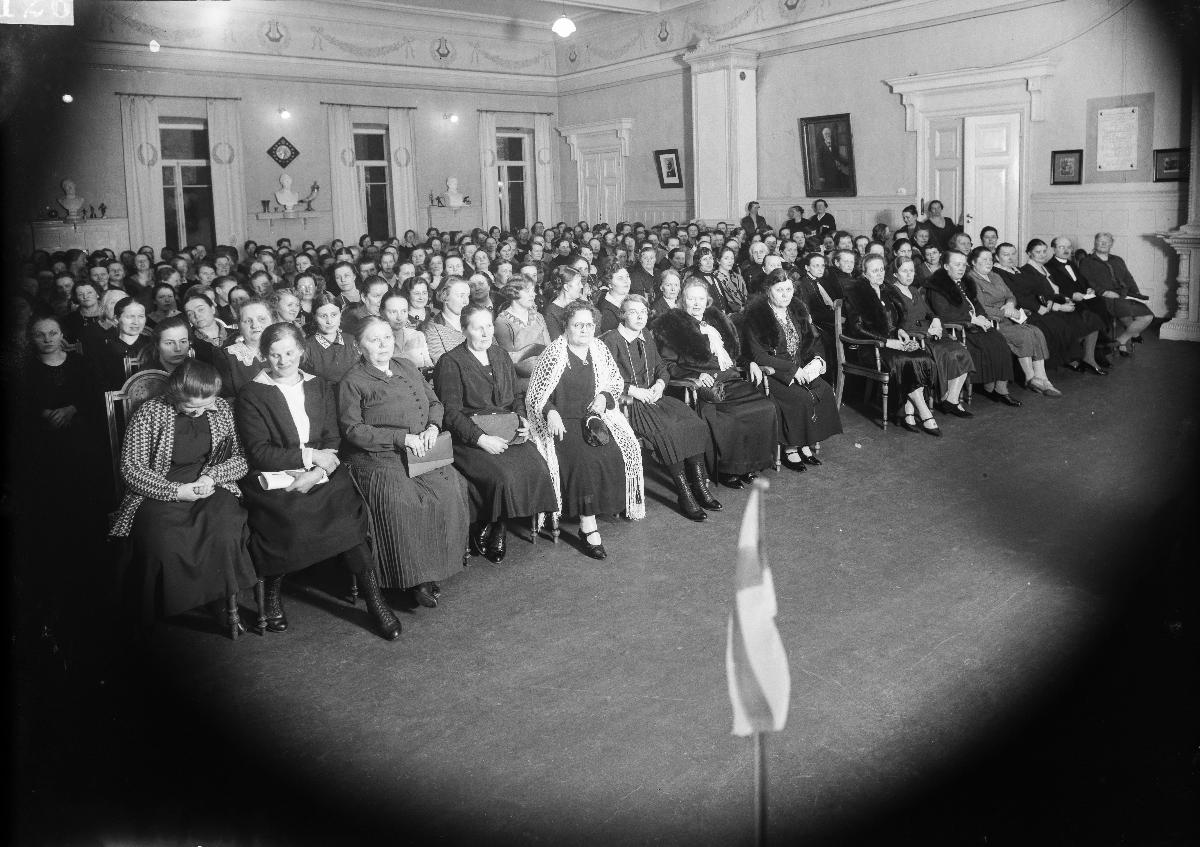
Naisten päivät
Women's Days
sisällön kuvaus: Vuosittaiset Naisten päivät Oulun lyseon juhlasalissa. content description: Annual Women's Days at Oulun lyseo in Finland.
Vuosi: 1930
Paikka: Suomi, Pohjois-Pohjanmaa, Oulu
Aiheet: sisäkuva; naisjärjestöt (järjestöt); naisliikkeet; naiset; kokoukset; lyseot; Naisten päivät; Naistenpäivät; Suomalainen Naisliitto; Suomalaisen Naisliiton Oulun osasto; Oulun Naisliitto; Pohjois-Suomen Naisjärjestöjen toimikunta; naisasiajärjestöt; women's organisations; women's movements; women; meetings (arranged events); lyceums; women's rights organisations; kvinnoorganisationer; kvinnorörelser; kvinnor; möten; lyceer; kvinnosaksorganisationer